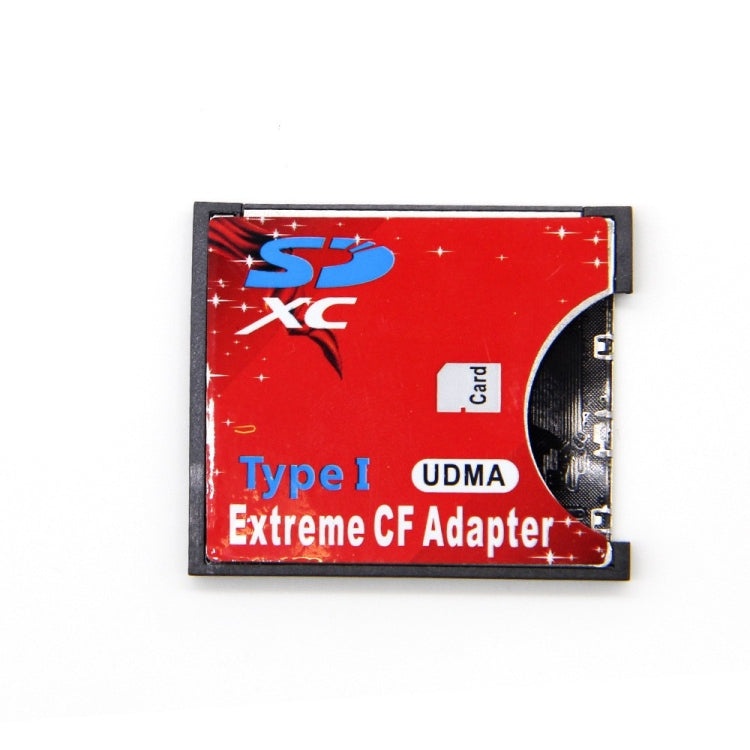
SD to CF Compact Flash Memory Card Adapter
The MMC/SD card can be converted to CF I interface, which is used for CF card reader of digital camera, PDA, notebook, USB, etc Feature: 1. Support all capacity of SD card. 2. SD 3.0 ready / accept exFAT file system on Windows. 3. High-performance CF interface with extremely high performance. 4. Support CF true IDE mode / memory mode / IO mode. 5. Equipped with a push-in SD slot. 6. Support Windows 2000, XP, Win 7, VISTA, LINUX, MAC OS.
Brand: MAV
Category: Electronics > Electronics Accessories > Adapters > Memory Card Adapters